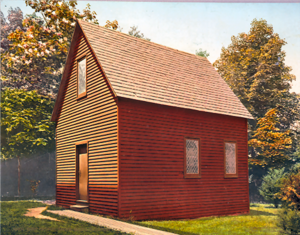
Le puritanisme est un courant spirituel du calvinisme qui désirait « purifier » l'Église d'Angleterre du catholicisme à partir de 1559 et en Nouvelle-Angleterre à partir de 1630.